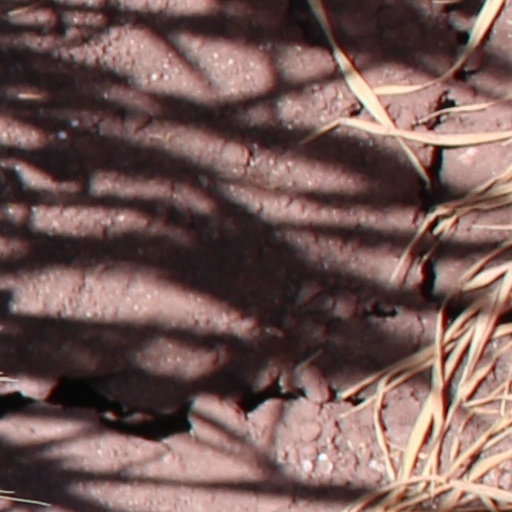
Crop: wheat